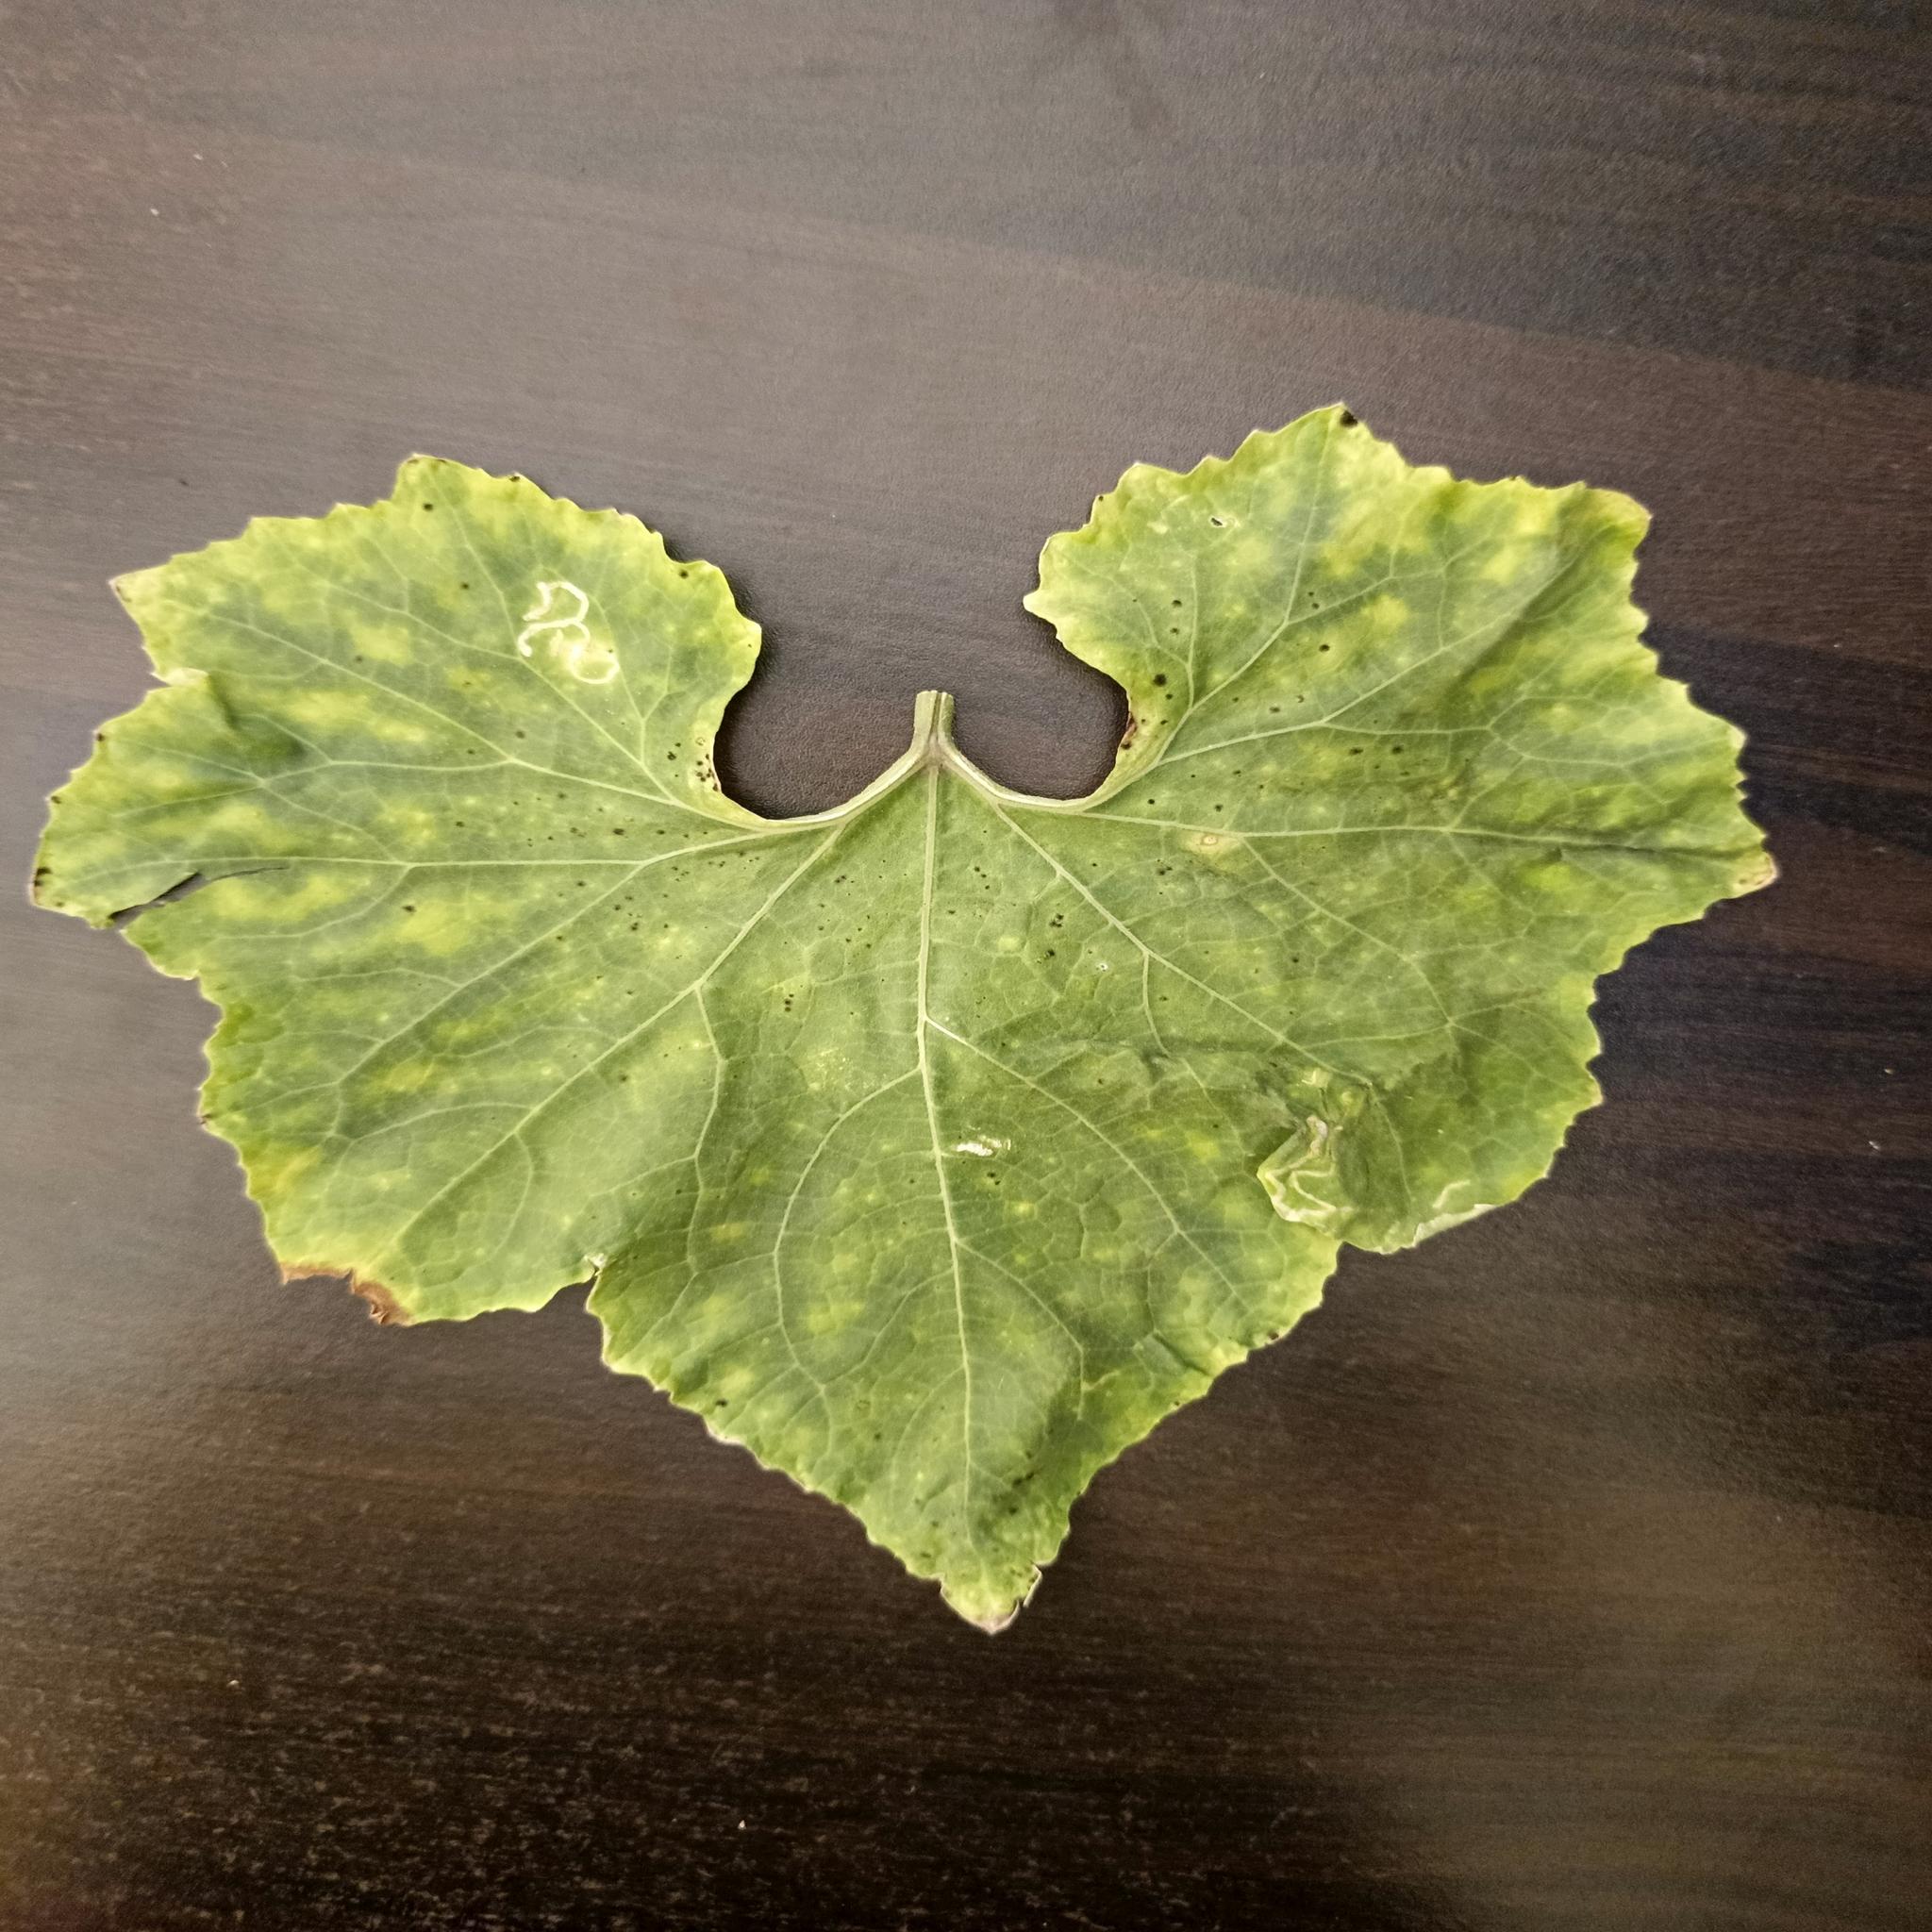
Label: Leaf miner